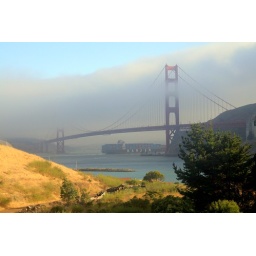
golden gate bridge is wrapped in fog